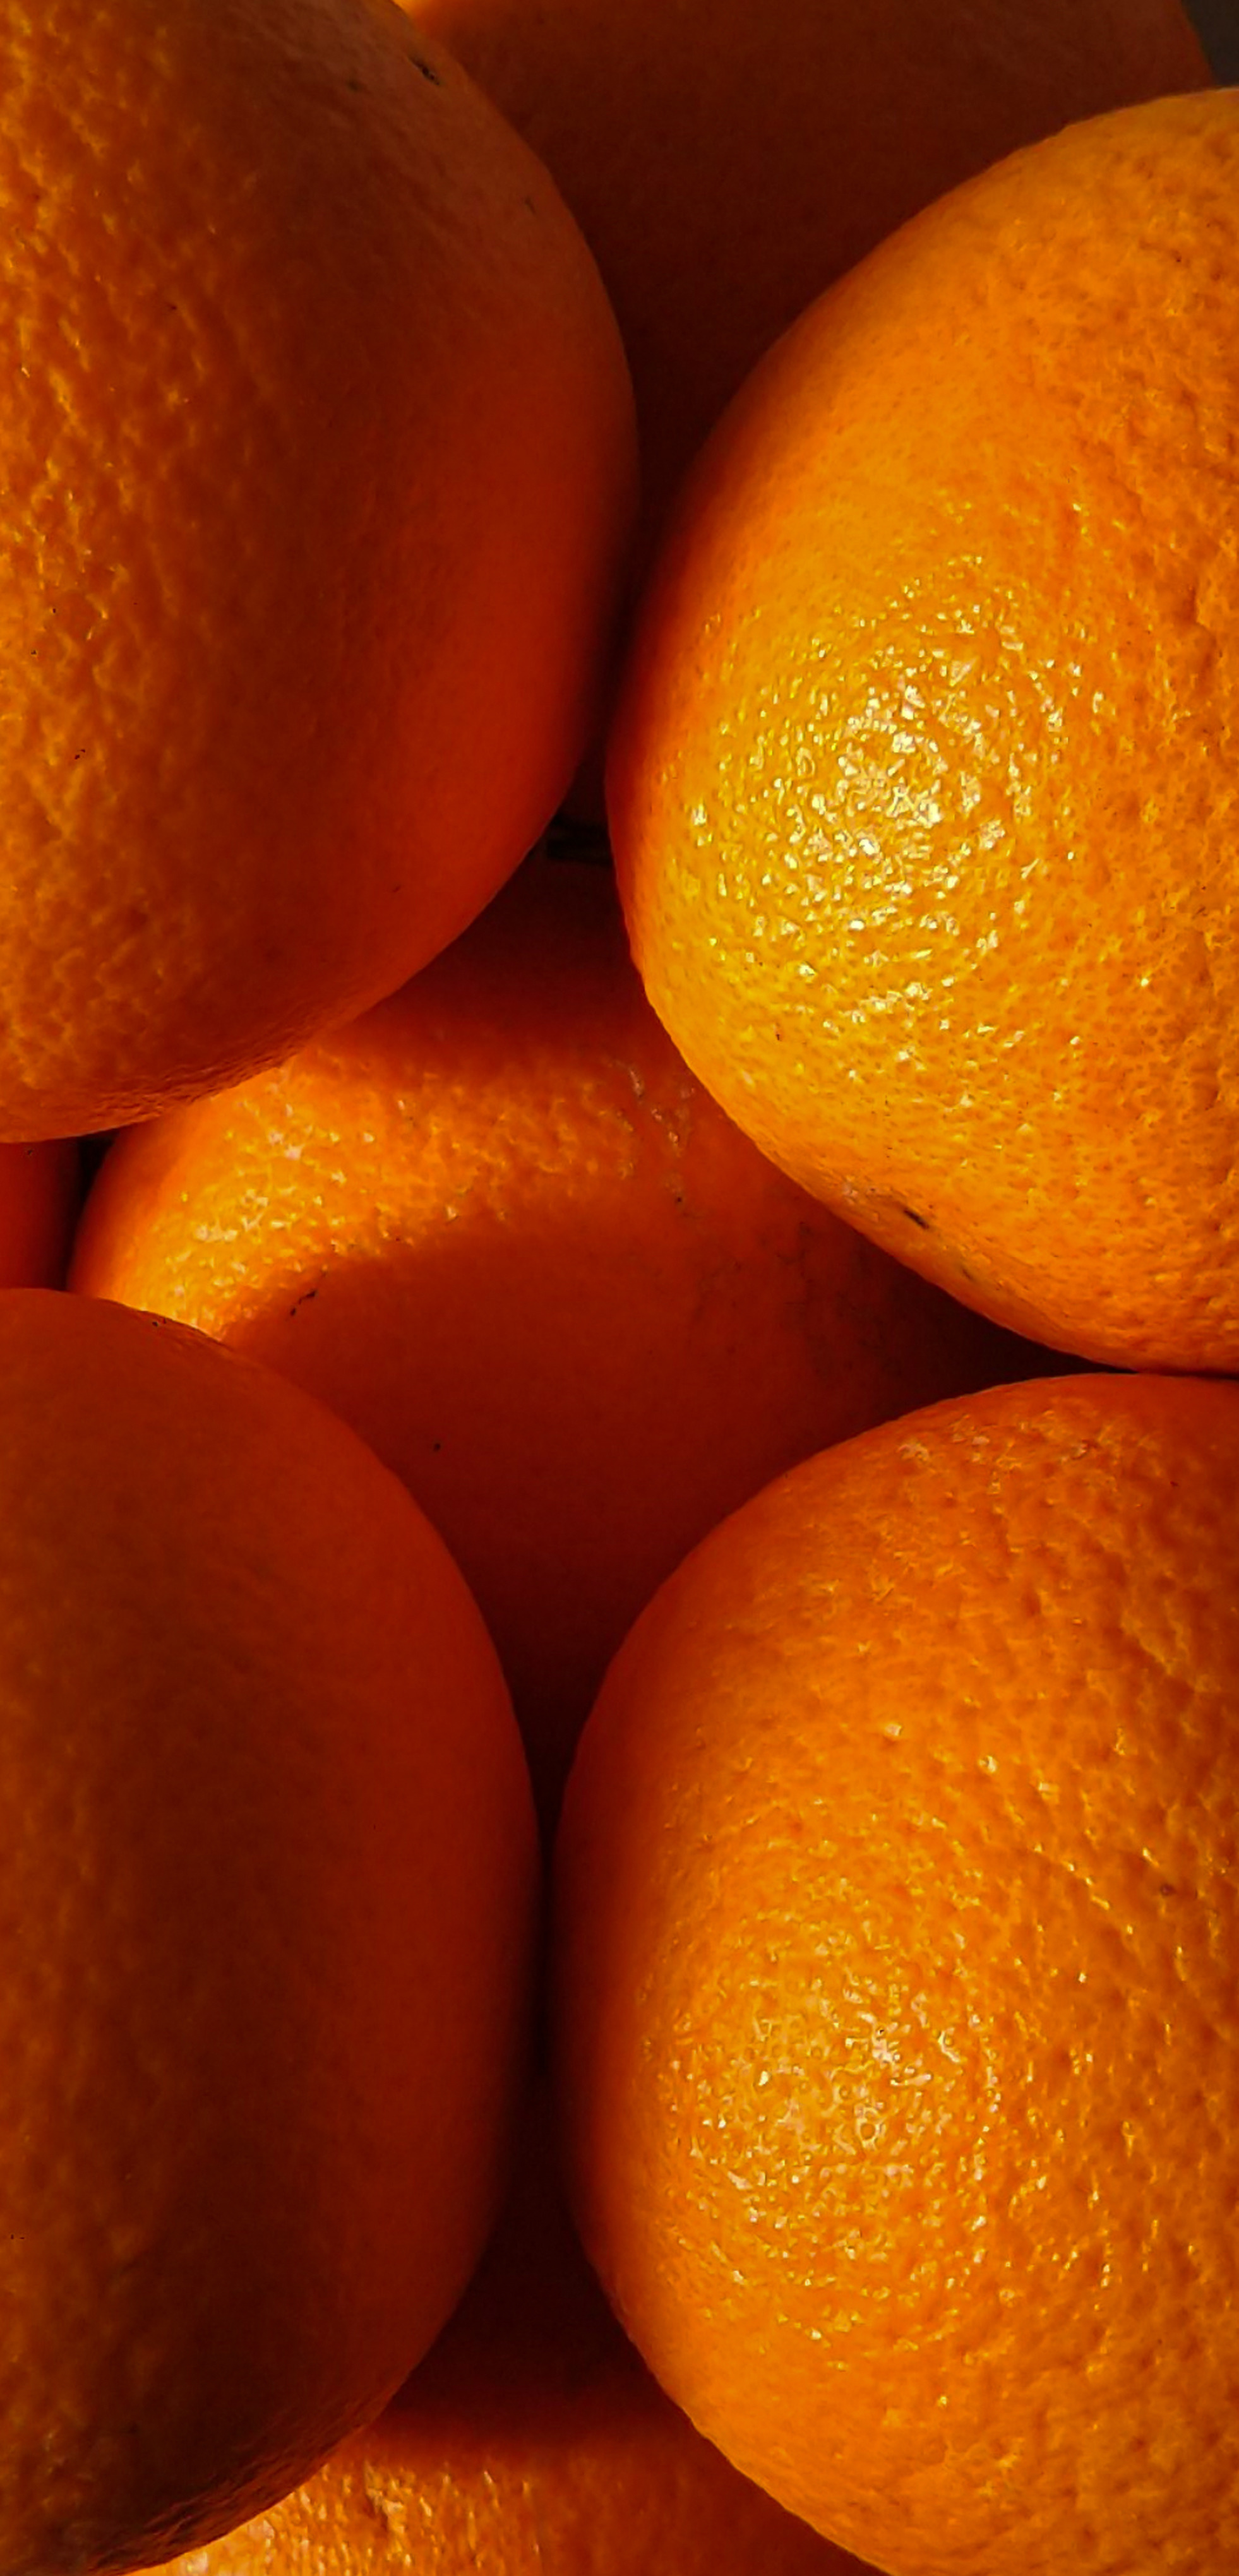
oranges, citrus, natural foods, orange, fruit, rangpur, tangelo, clementine, bitter orange, valencia orange, food, mandarin orange, meyer lemon, tangerine, plant, citron, grapefruit, still life photography, vegetarian food, calamondin, citric acid, seedless fruit, lemon, kumquat, pomelo, produce, still life, peel, local food, yuzu, sweet lemon